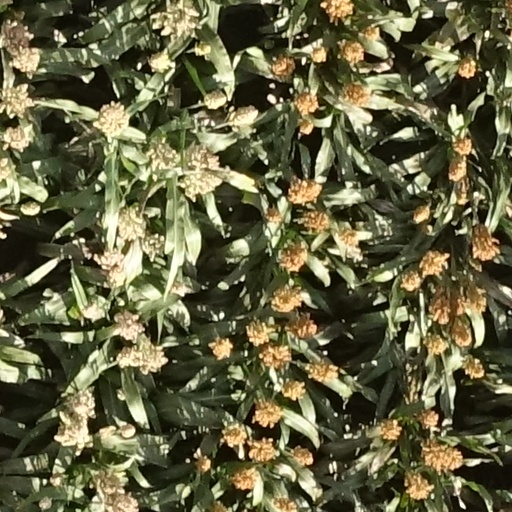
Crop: sorghum